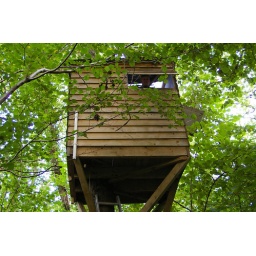
Arathoon tree house in Devon (UK)